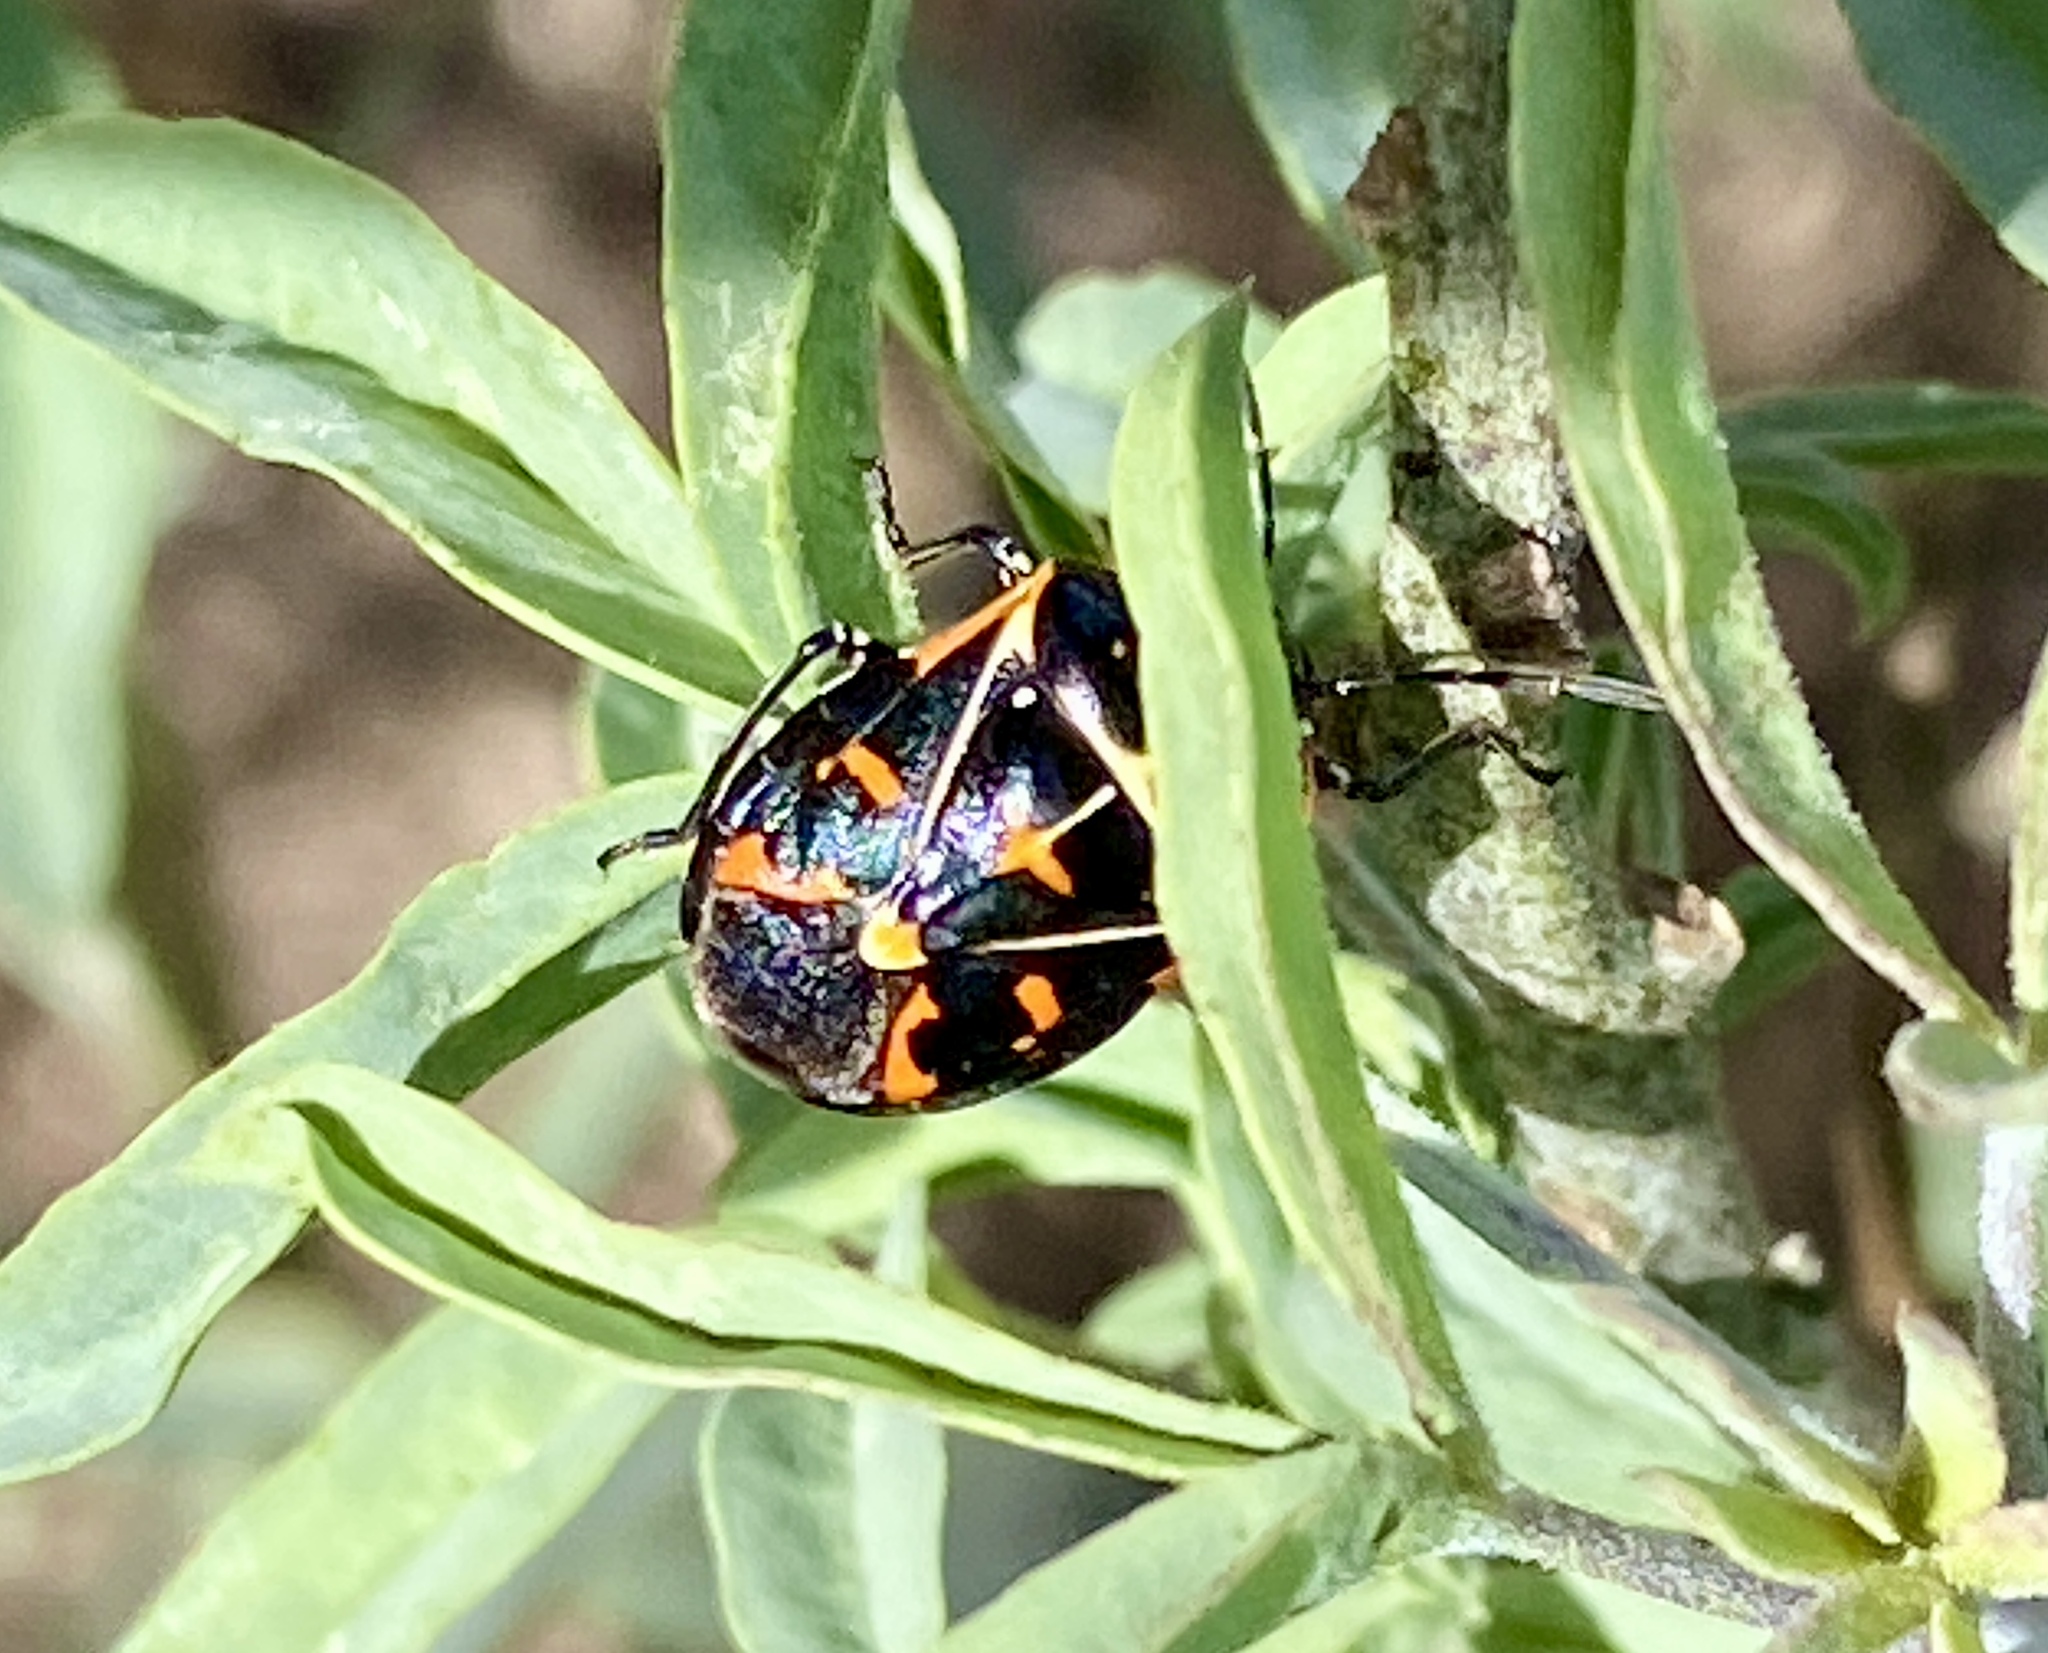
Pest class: stink_bug